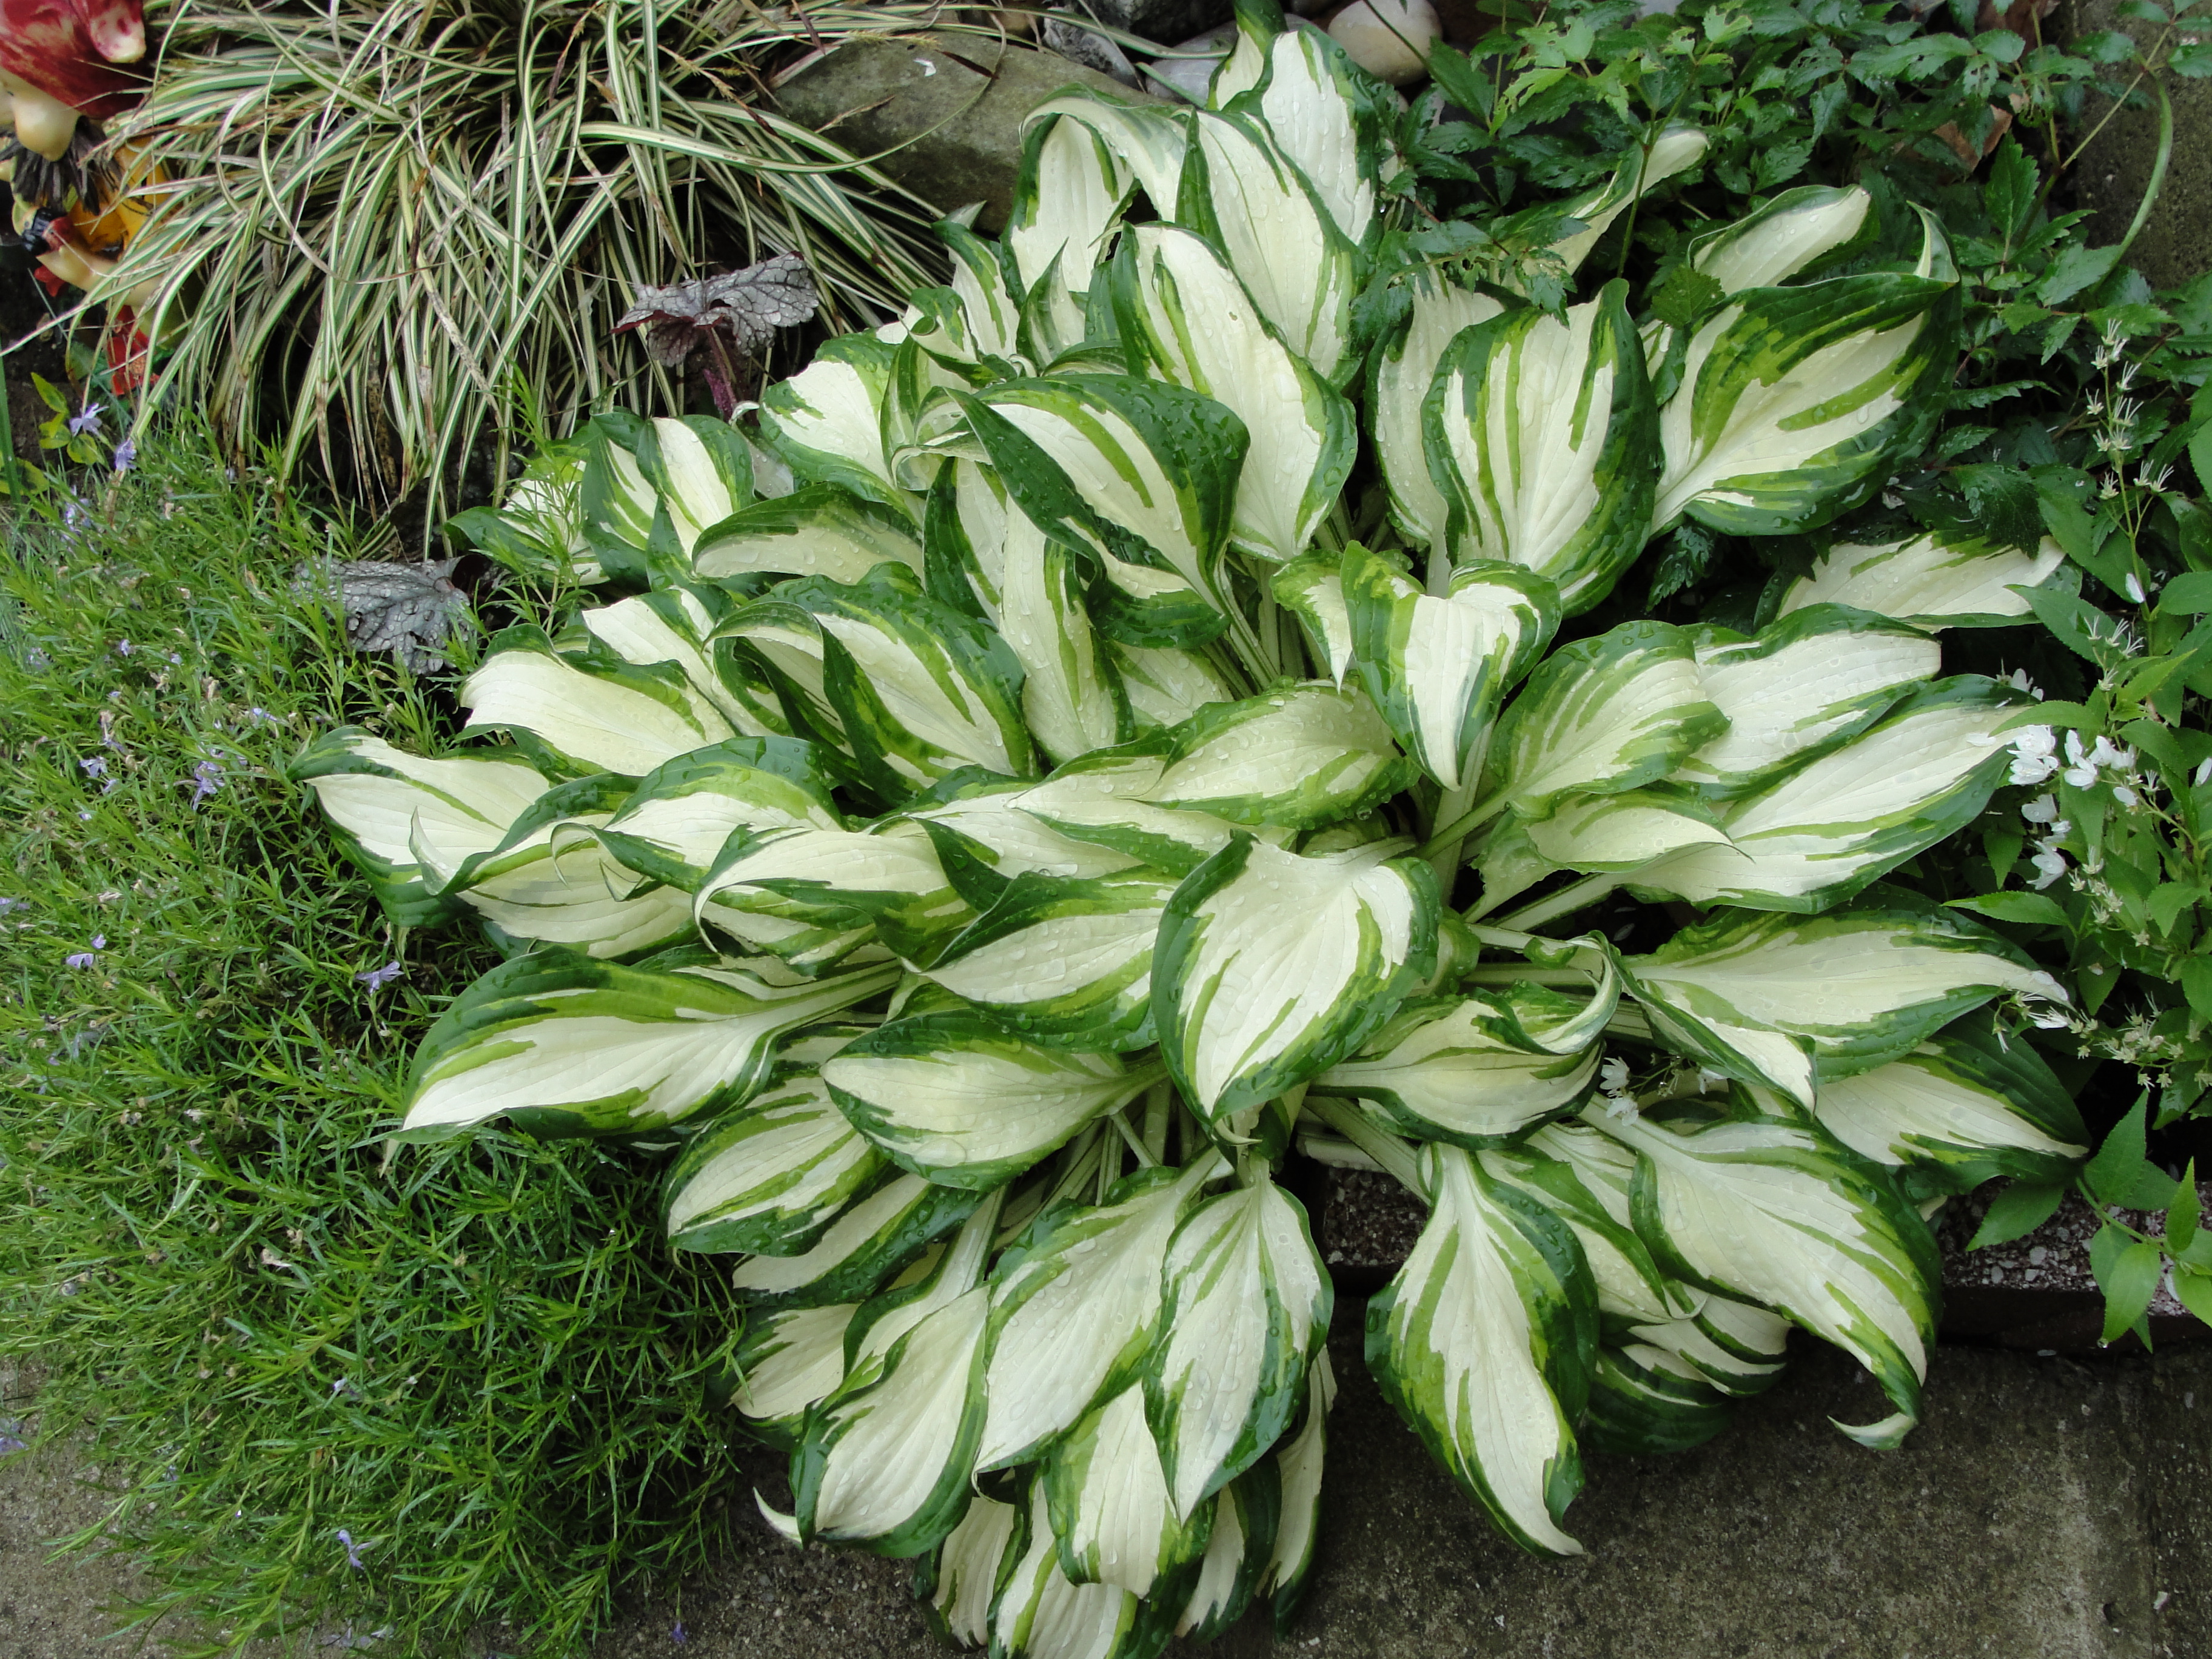
flower, plant, leaf, herb, grass, evergreen, shrub